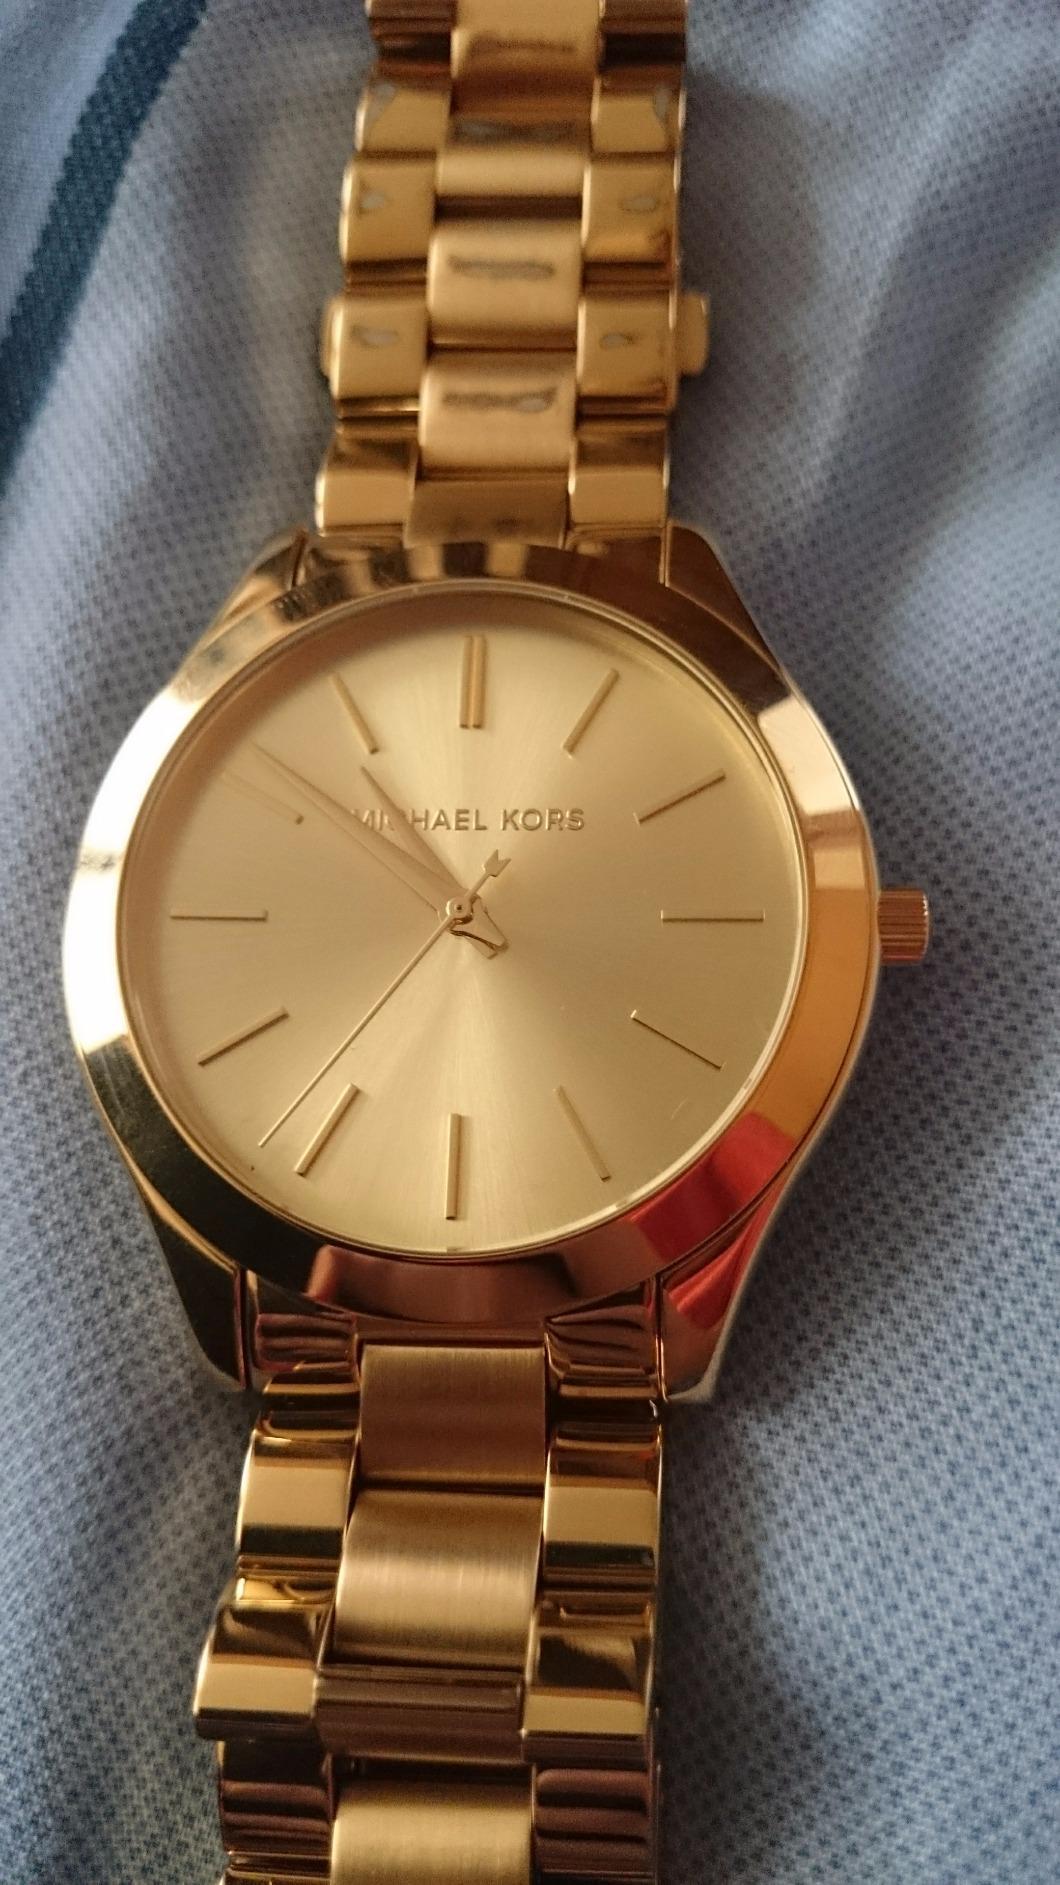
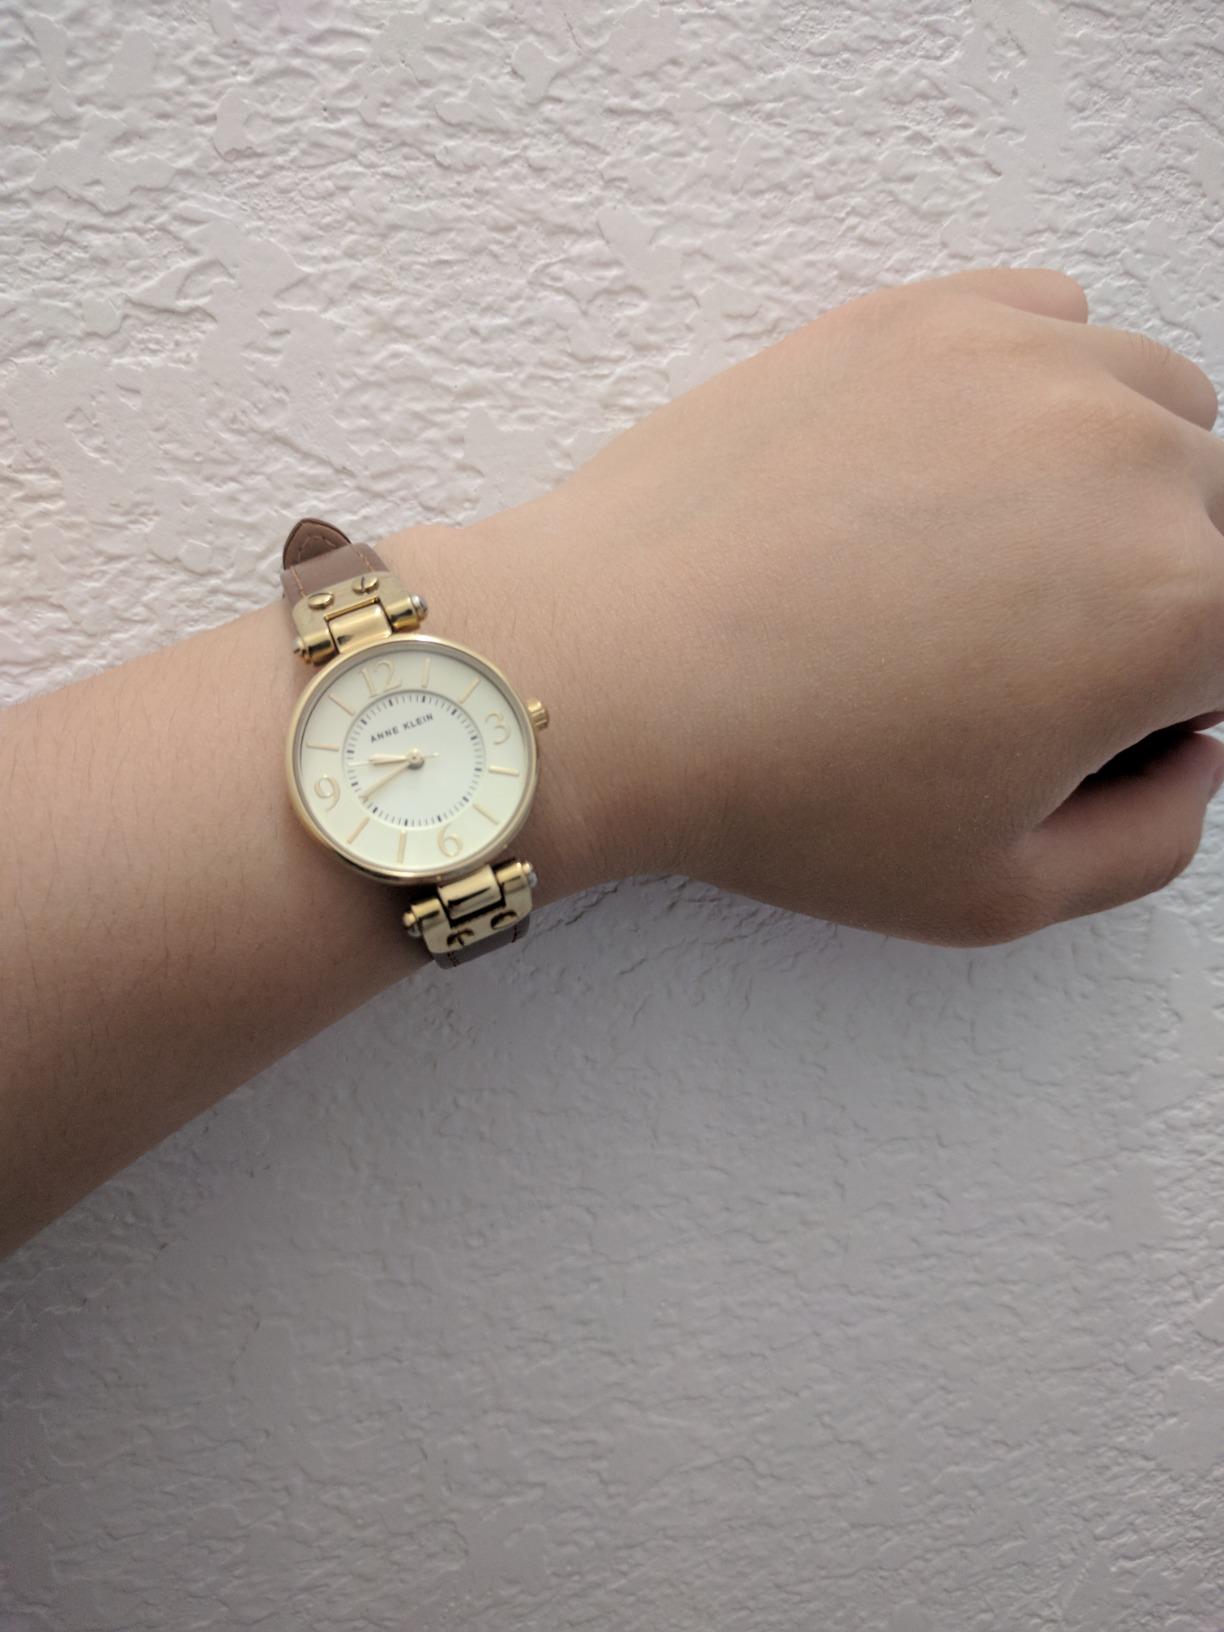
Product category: accessories_watch
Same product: no